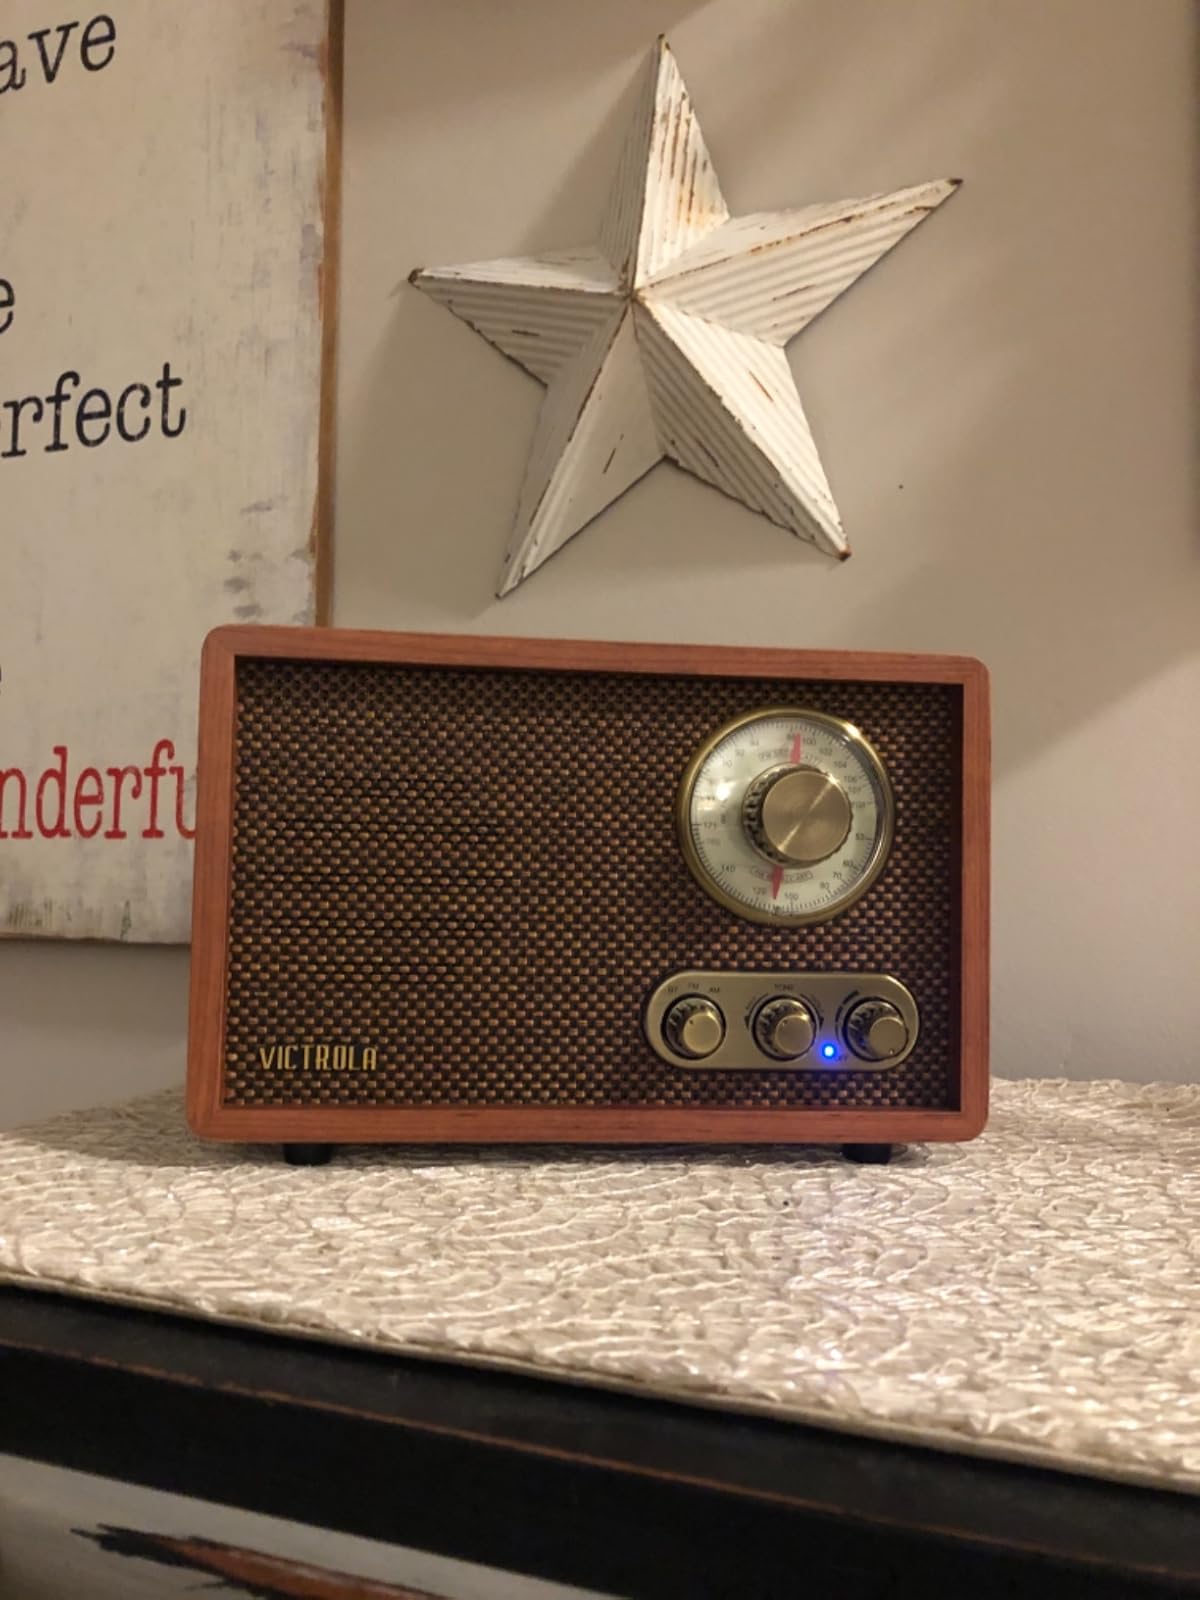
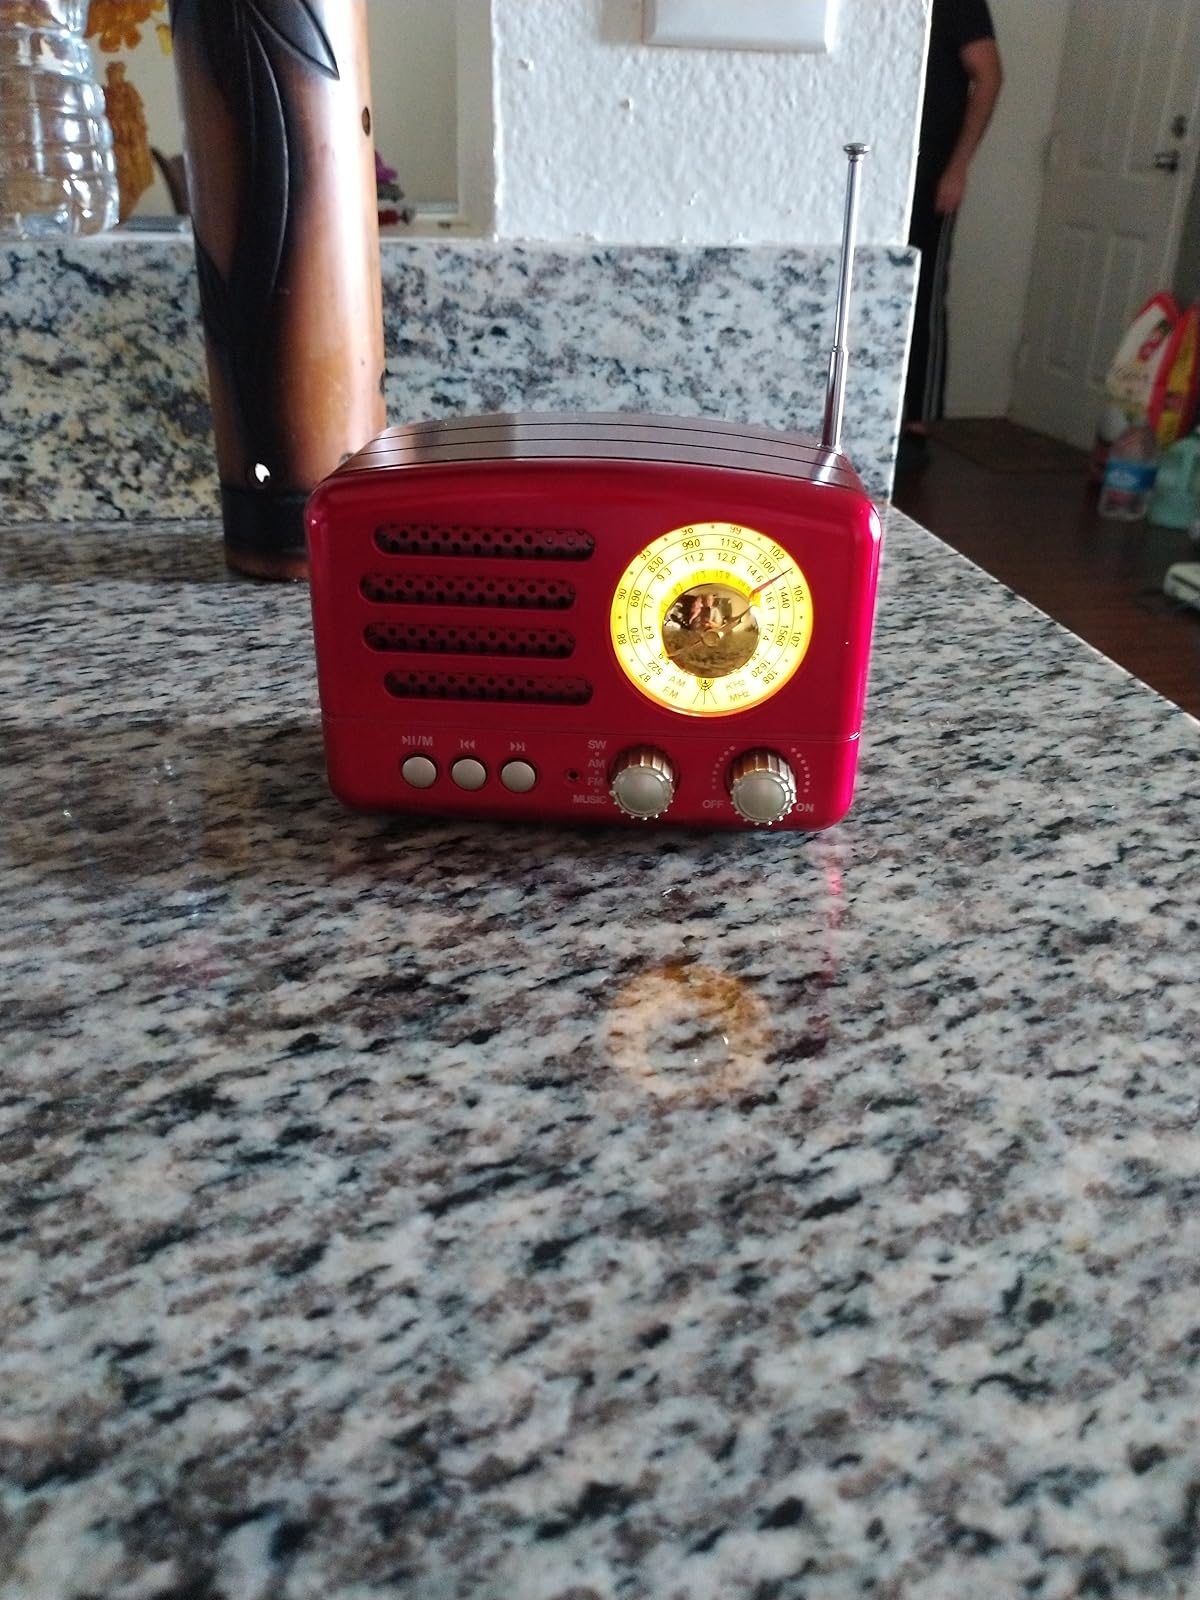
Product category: radio
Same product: no